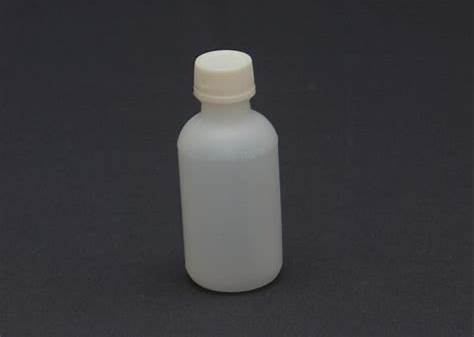
Waste category: plastic